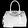
Label: Bag